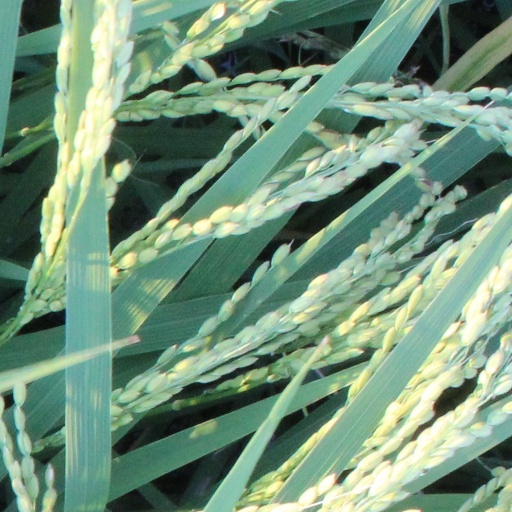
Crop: rice